Schmorsdorf lime tree

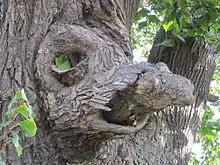
"Tree face" - detail on the trunk

The lime tree stands at approximately 24 meters in height with a crown diameter of around 20 meters. Prior to losing part of its crown in a storm in 1884, it was 44 meters high. The trunk of the tree features two gate-like openings on one side, leading to interconnected cavities that can accommodate up to 15 people. Adventitious stems have emerged in these cavities, providing nutrients to various parts of the crown. The inner walls of the trunk cavity are covered with new bark, a unique characteristic of linden trees. The trunk cavity extends into seven individual trunks. Large branches form a dense, foliage-rich crown at a height of four meters, despite the damage incurred at the end of the 19th century. The strong branches of the crown are connected to each other using a flexible belt system, ensuring the prevention of branch breakage. This dynamic securing allows for natural crown movement while gently restraining excessive motion.